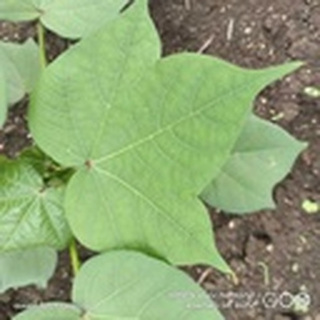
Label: healthy_cotton